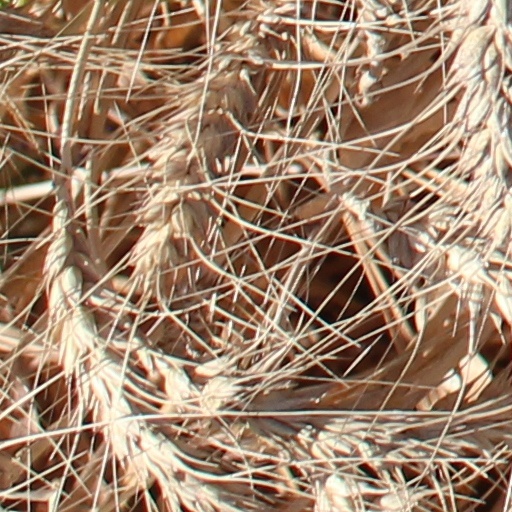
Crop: wheat